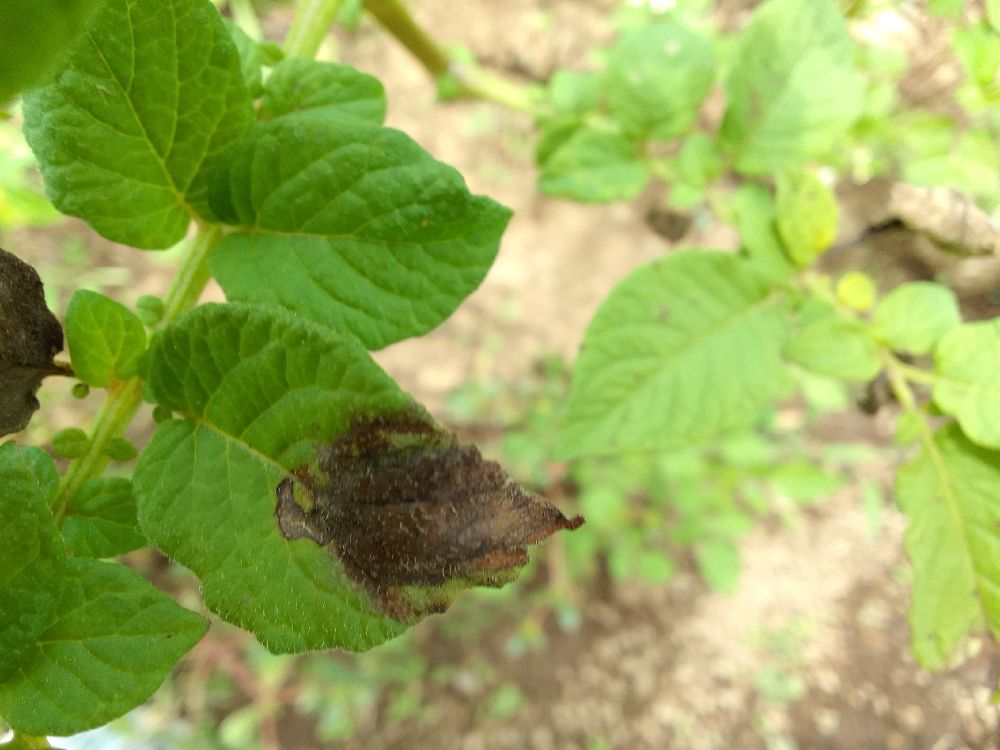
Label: Late blight